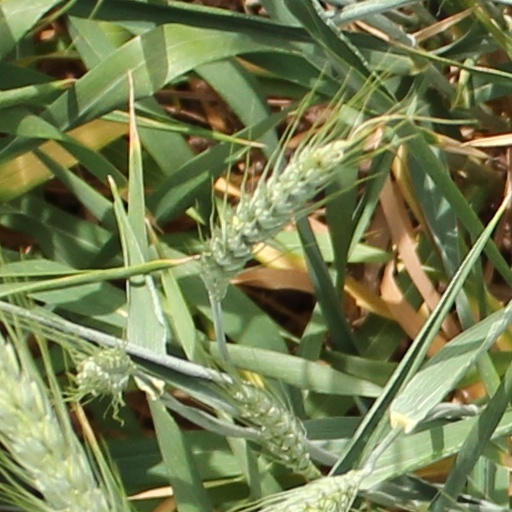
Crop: wheat